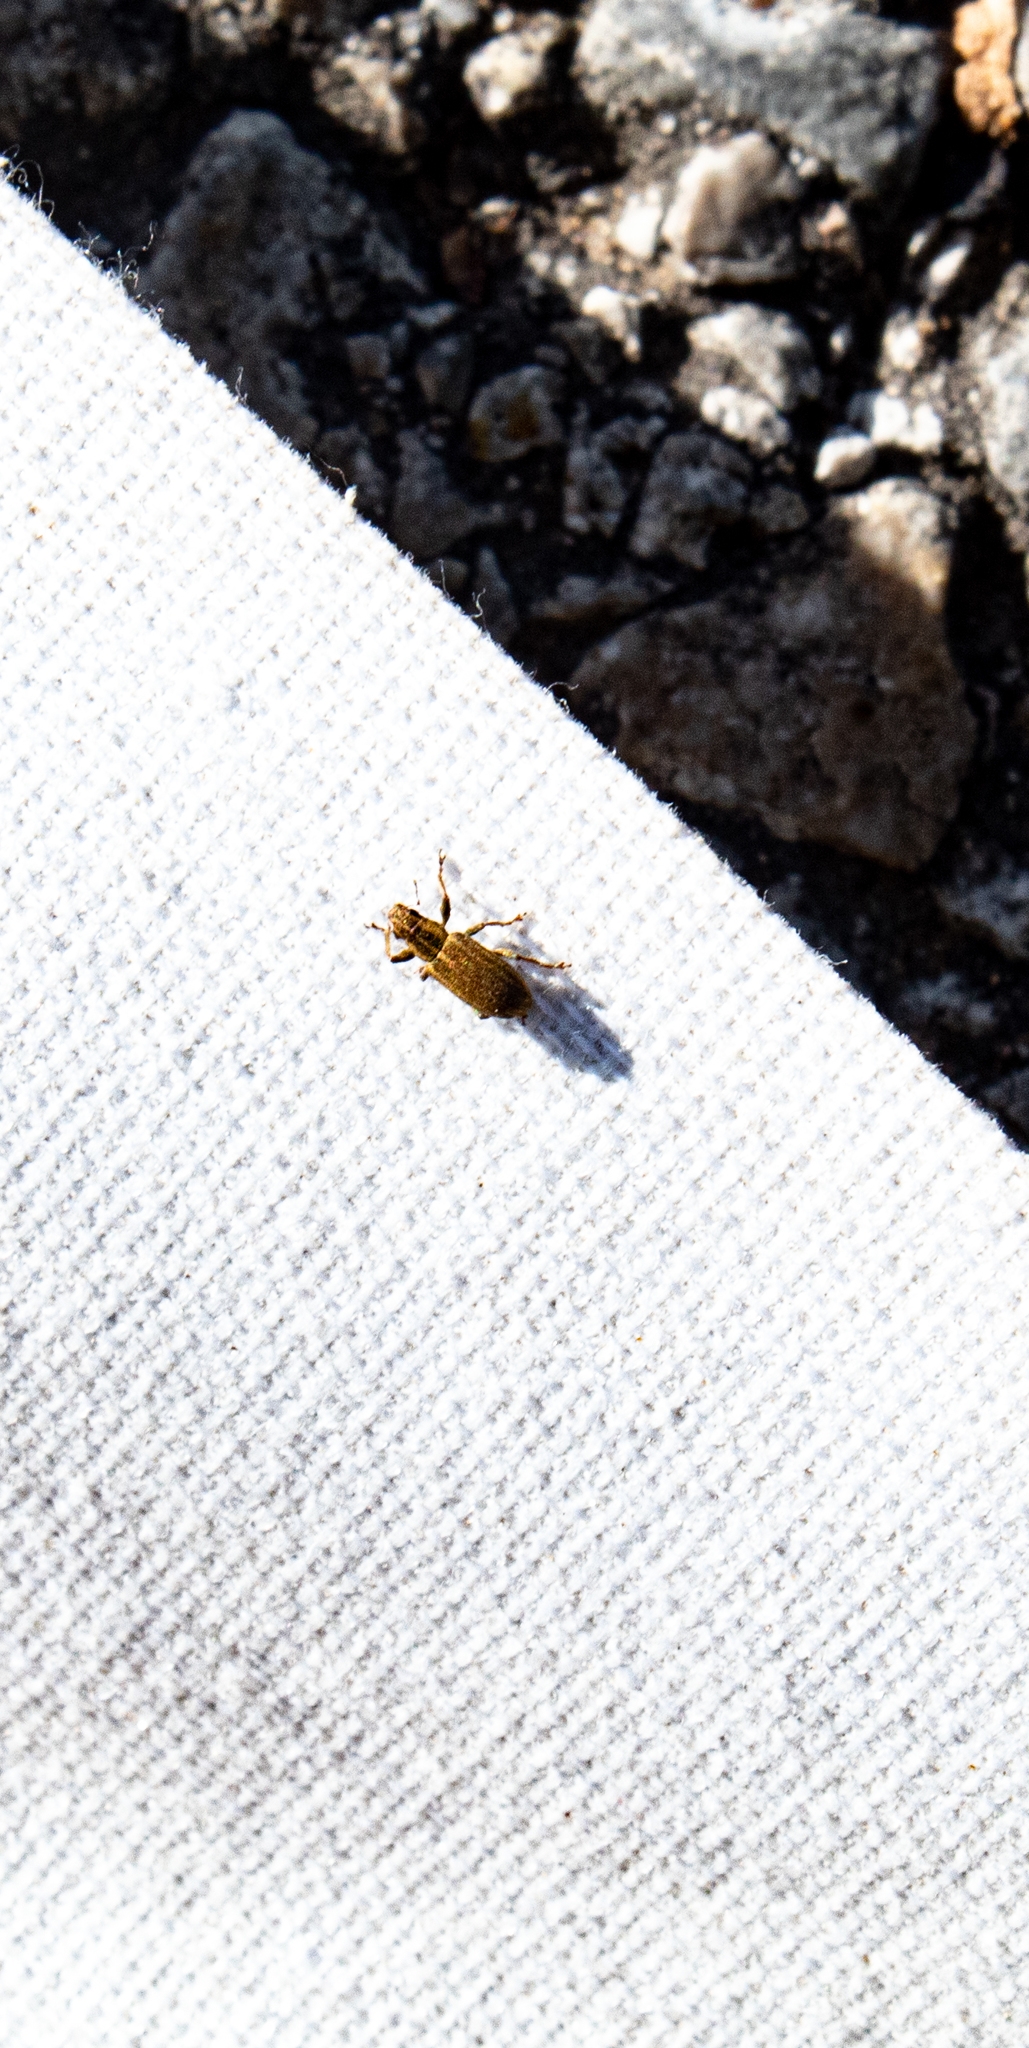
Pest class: pea_leaf_weevil